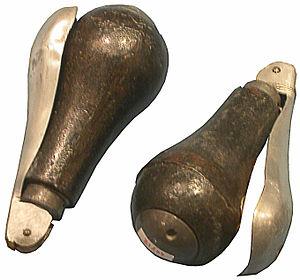
Grenade à cuiller à percussion (in coll. Mémorial de Verdun).
Une grenade à main est un petit engin explosif tenu en main et destiné à être lancé, pour ensuite exploser après un court laps de temps.